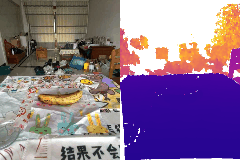
Label: banana